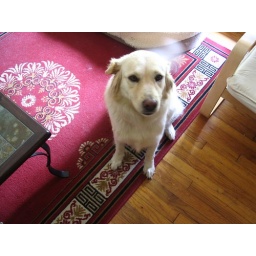
Nona is a stone cold killer. Everyone in this neighborhood uses dogs as their security system.